Glasgow Works

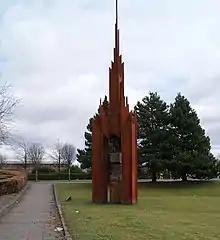
Monument to those who built locomotives at St Rollox, by Jack Sloan in 1995

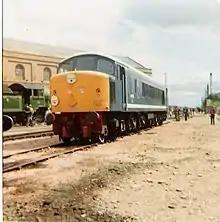
Steam and diesel locomotives on display at the Glasgow Works open day, 1981

St Rollox Locomotive Works and St Rollox Carriage & Wagon Works were built in 1856 in Springburn, an area in the north-east of Glasgow, Scotland, for the Caledonian Railway, which had moved away from its works at Greenock to Springburn. The new works was built by the Caledonian Railway's locomotive superintendent Robert Sinclair near to the St Rollox Chemical Works of Charles Tennant on the north bank of the Monkland Canal and adjacent to the site of the St Rollox station on the Garnkirk and Glasgow Railway, one of the first railways in Scotland. The works and the terminus station was named after the nearby parish church of St Roche. The Caledonian Railway had previously acquired the Glasgow, Garnkirk and Coatbridge Railway in 1846, extending the line west to their new Glasgow terminus at Buchanan Street railway station in 1849, now the site of Glasgow Caledonian University.